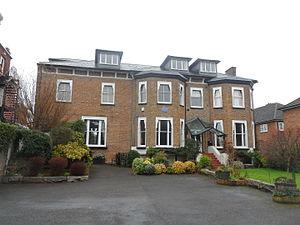
Enid Blyton [ˈiːnɪd ˈblaɪtən] est une romancière britannique née le 11 août 1897 à East Dulwich et morte le 28 novembre 1968 à Hampstead.